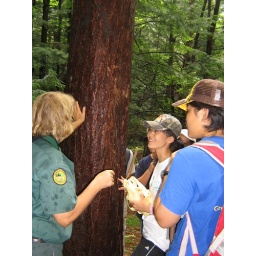
Sue Morse shows bear tooth marks in a tree trunk to a group of students.